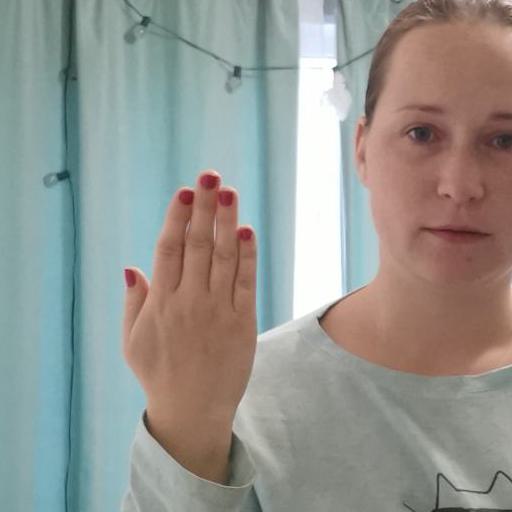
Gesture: stop_inverted